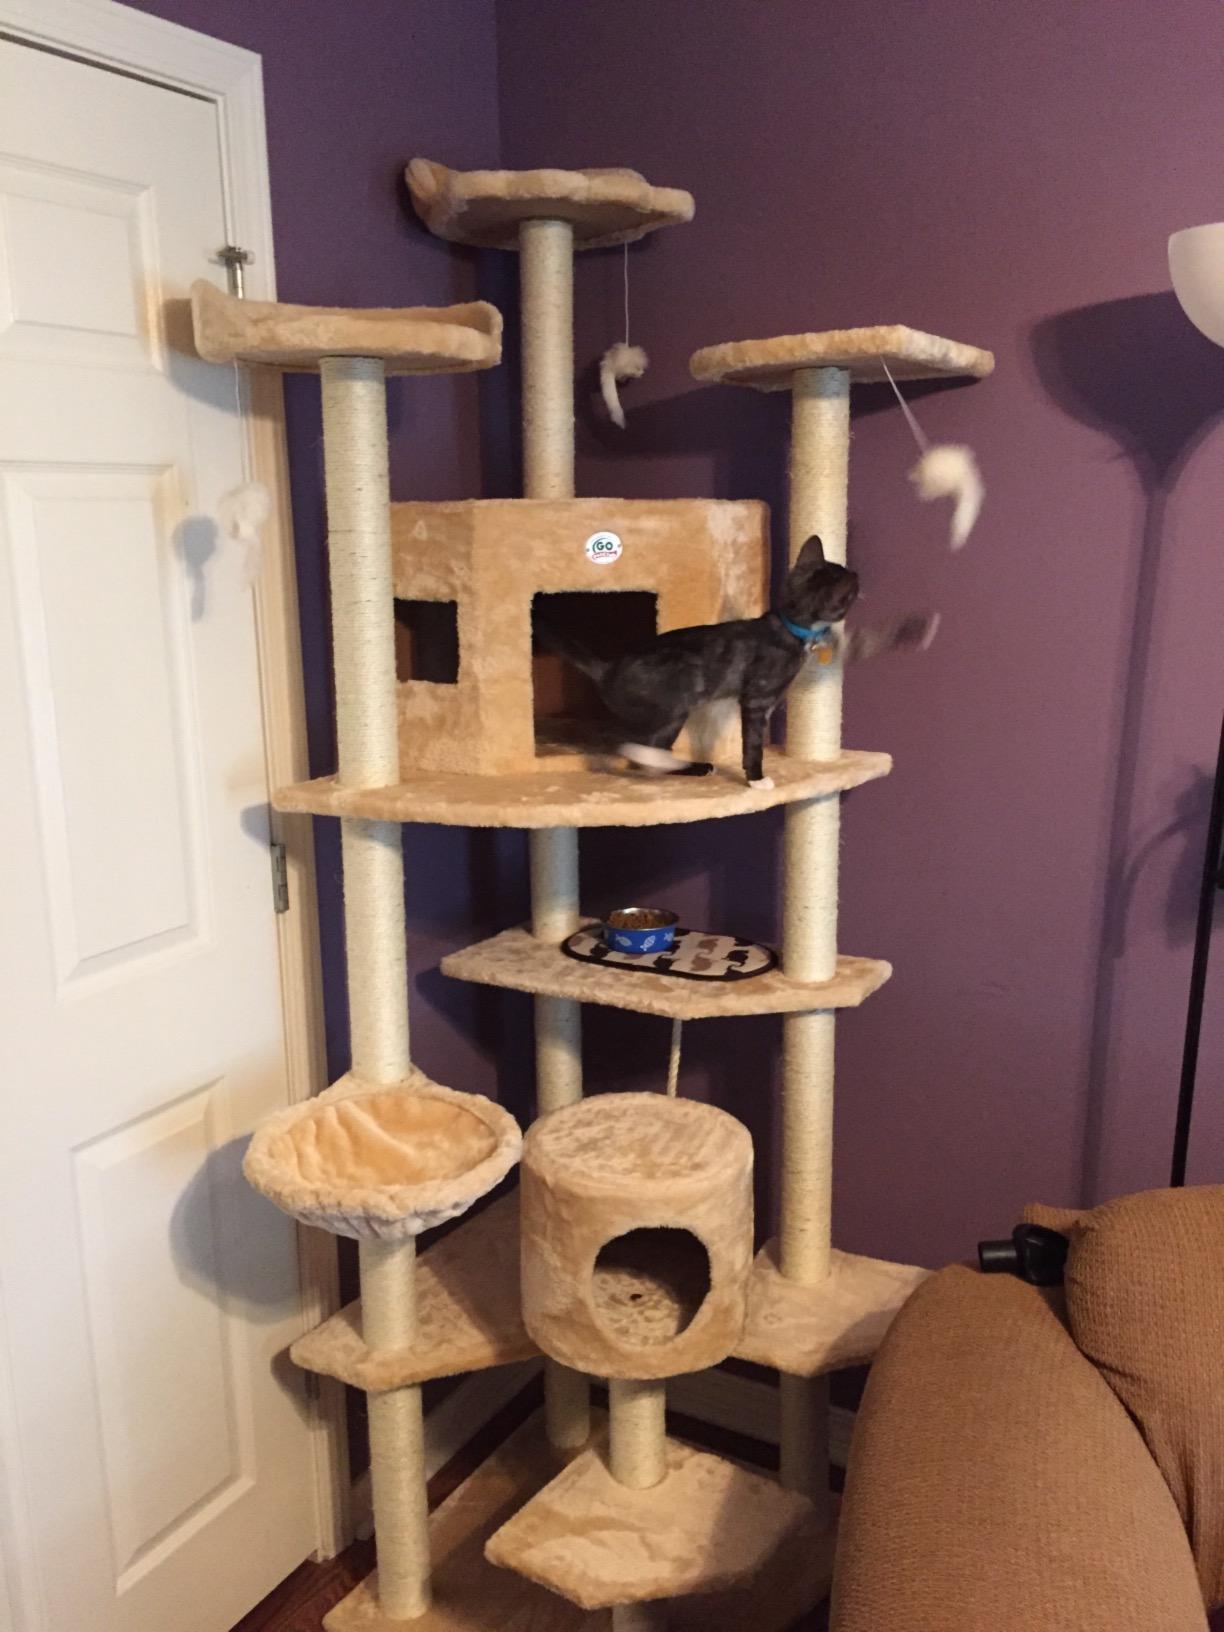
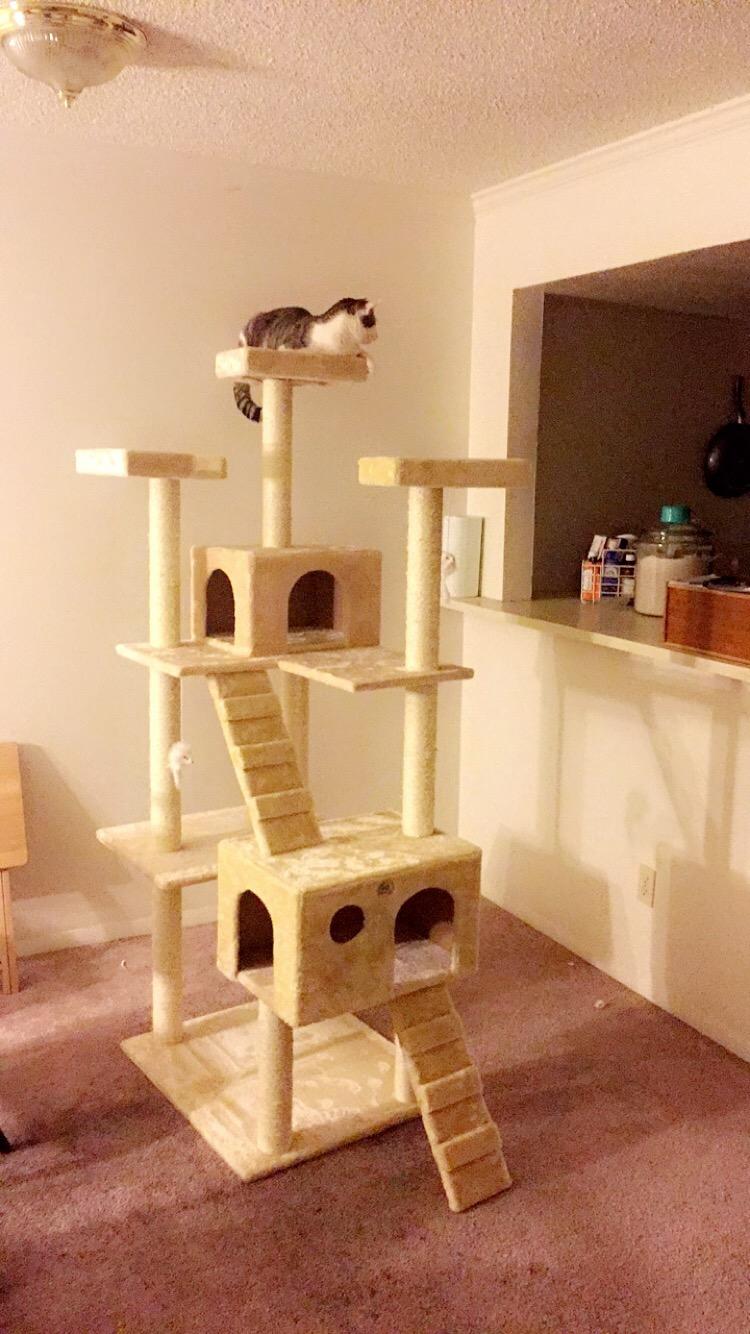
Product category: items_cat tree
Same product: no